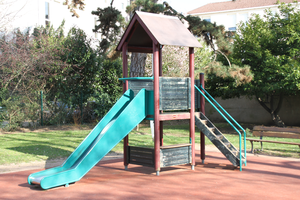
Toboggan pour les petits, Parc Charles III
Le parc Charles III est un jardin public de Nancy, situé au sein de la Ville-neuve.